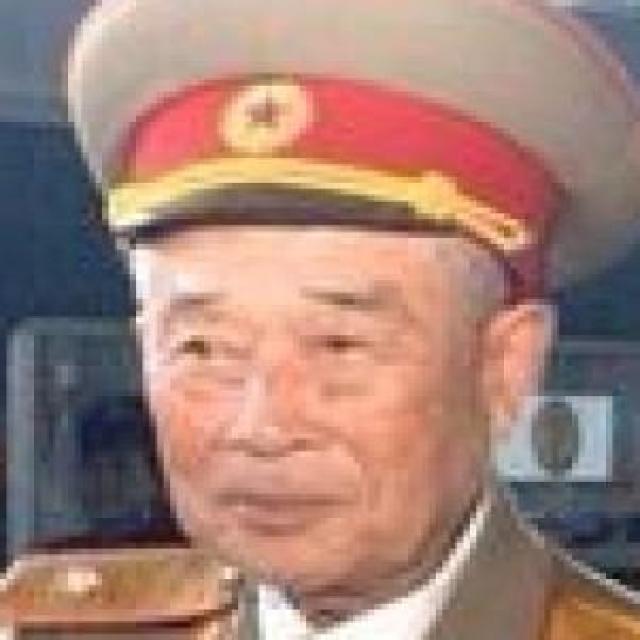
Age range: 65+